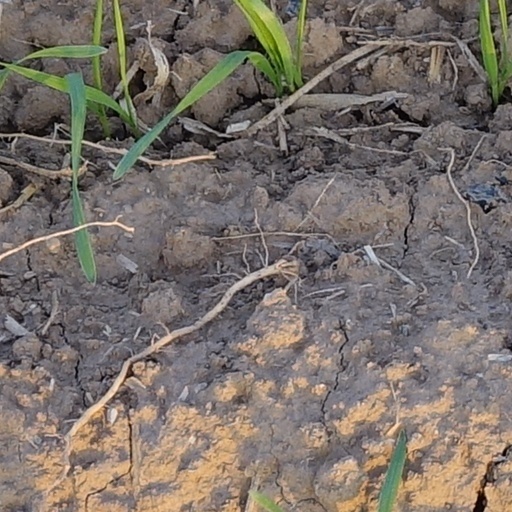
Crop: wheat